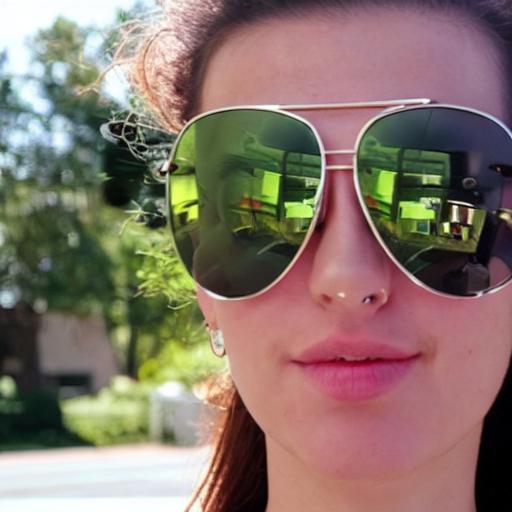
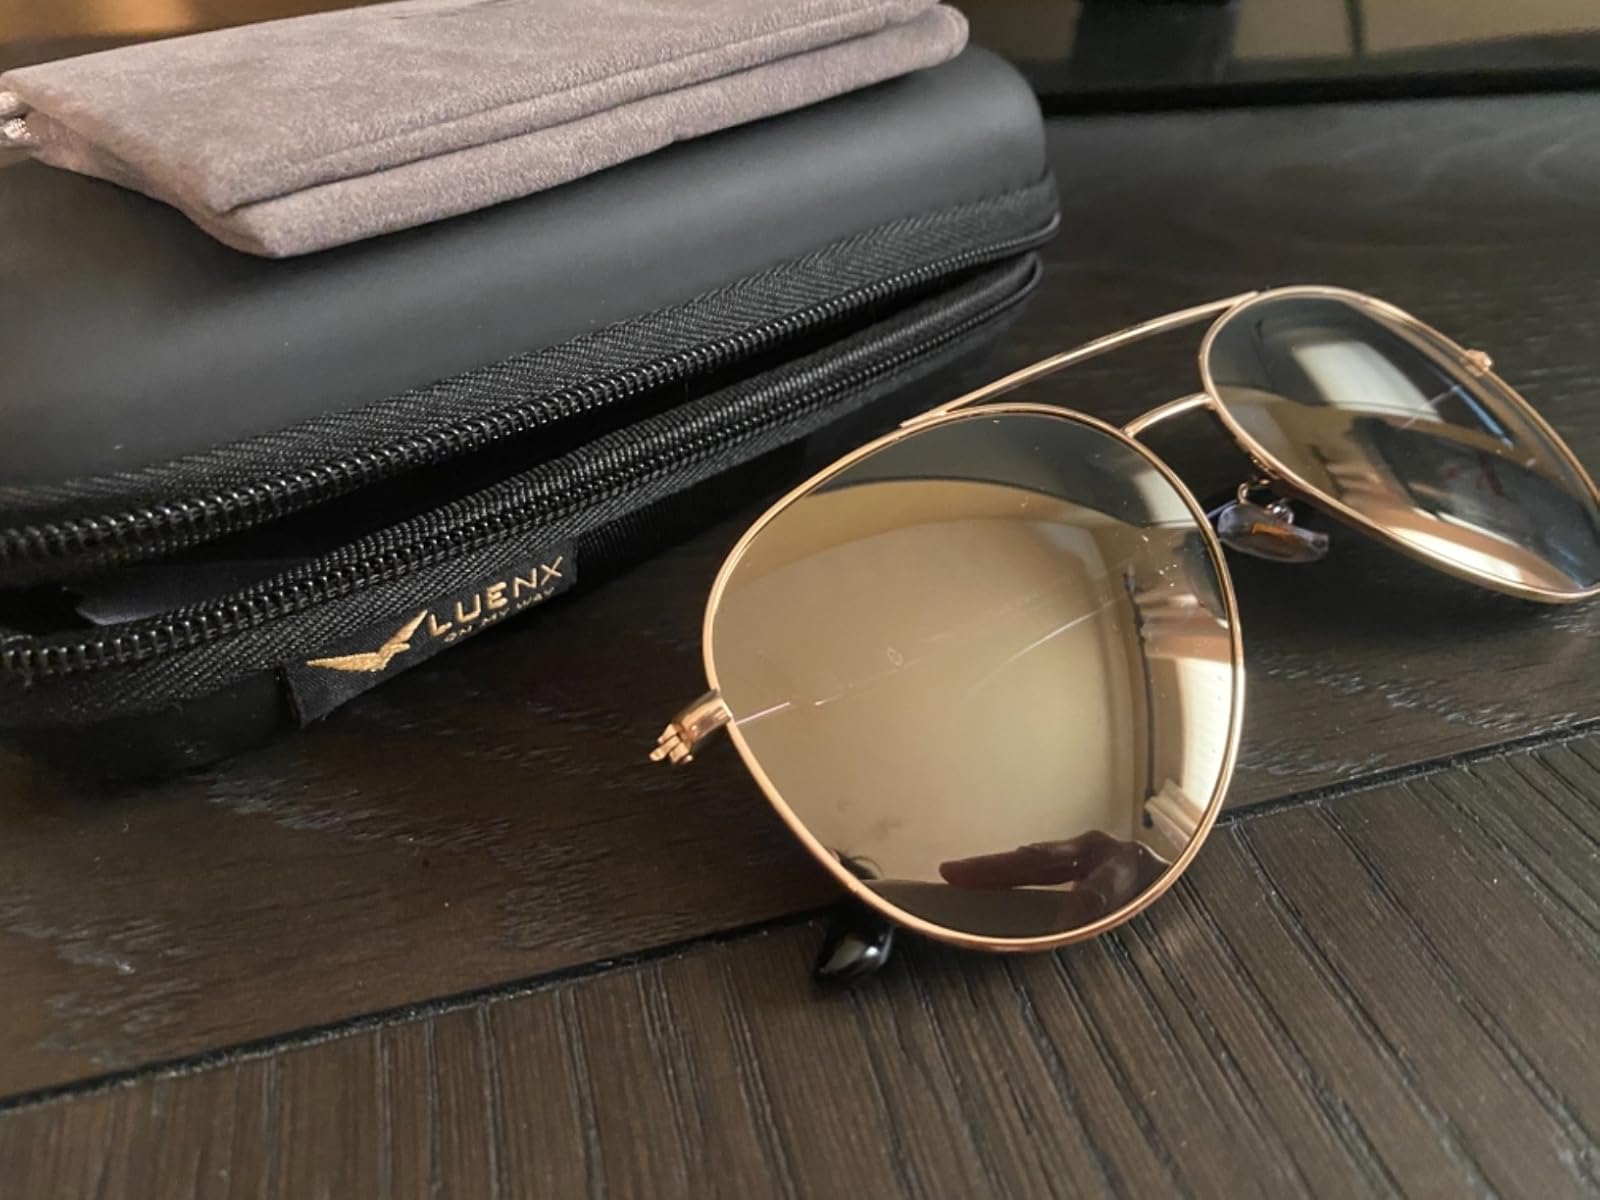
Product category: accessories_sunglasses
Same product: no